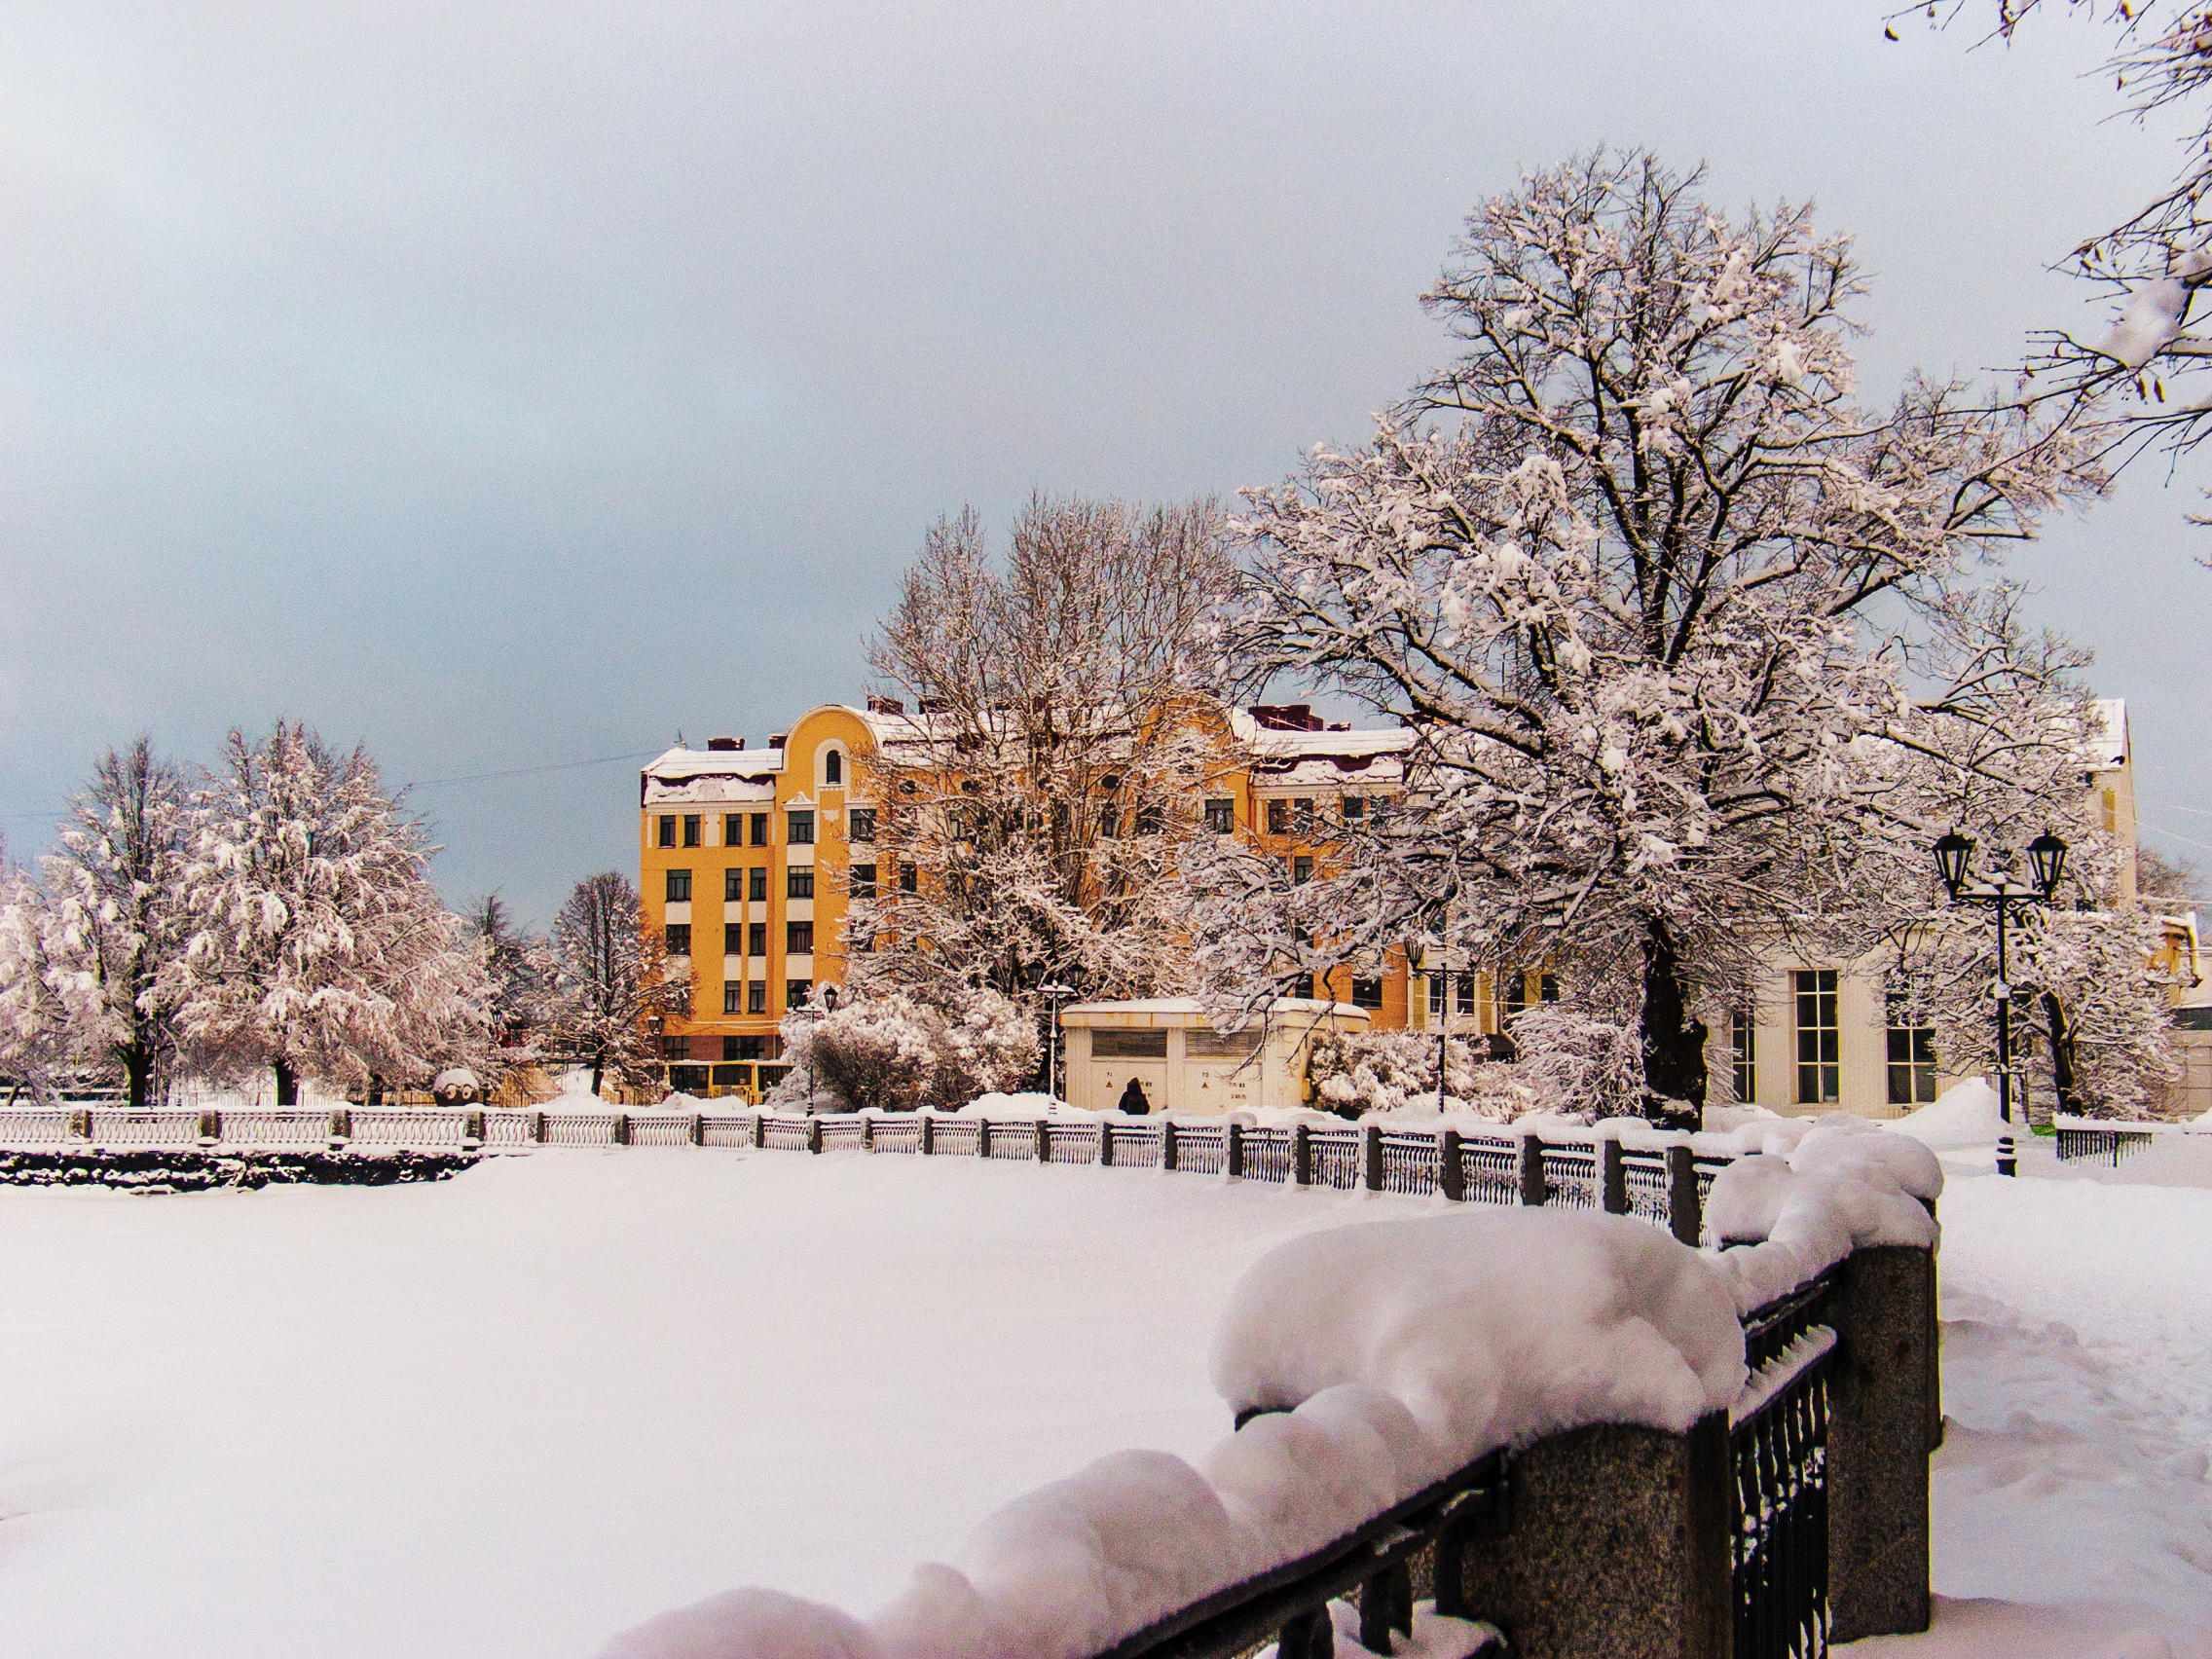
images, sky, building, snow, window, cloud, tree, house, natural landscape, branch, twig, architecture, atmospheric phenomenon, urban design, neighbourhood, freezing, public space, landscape, fence, frost, city, urban area, winter, event, precipitation, facade, roof, suburb, wood, home, evening, stock photography, apartment, street, room, bench, winter storm, mixed use, home fencing, ice, estate, reflection